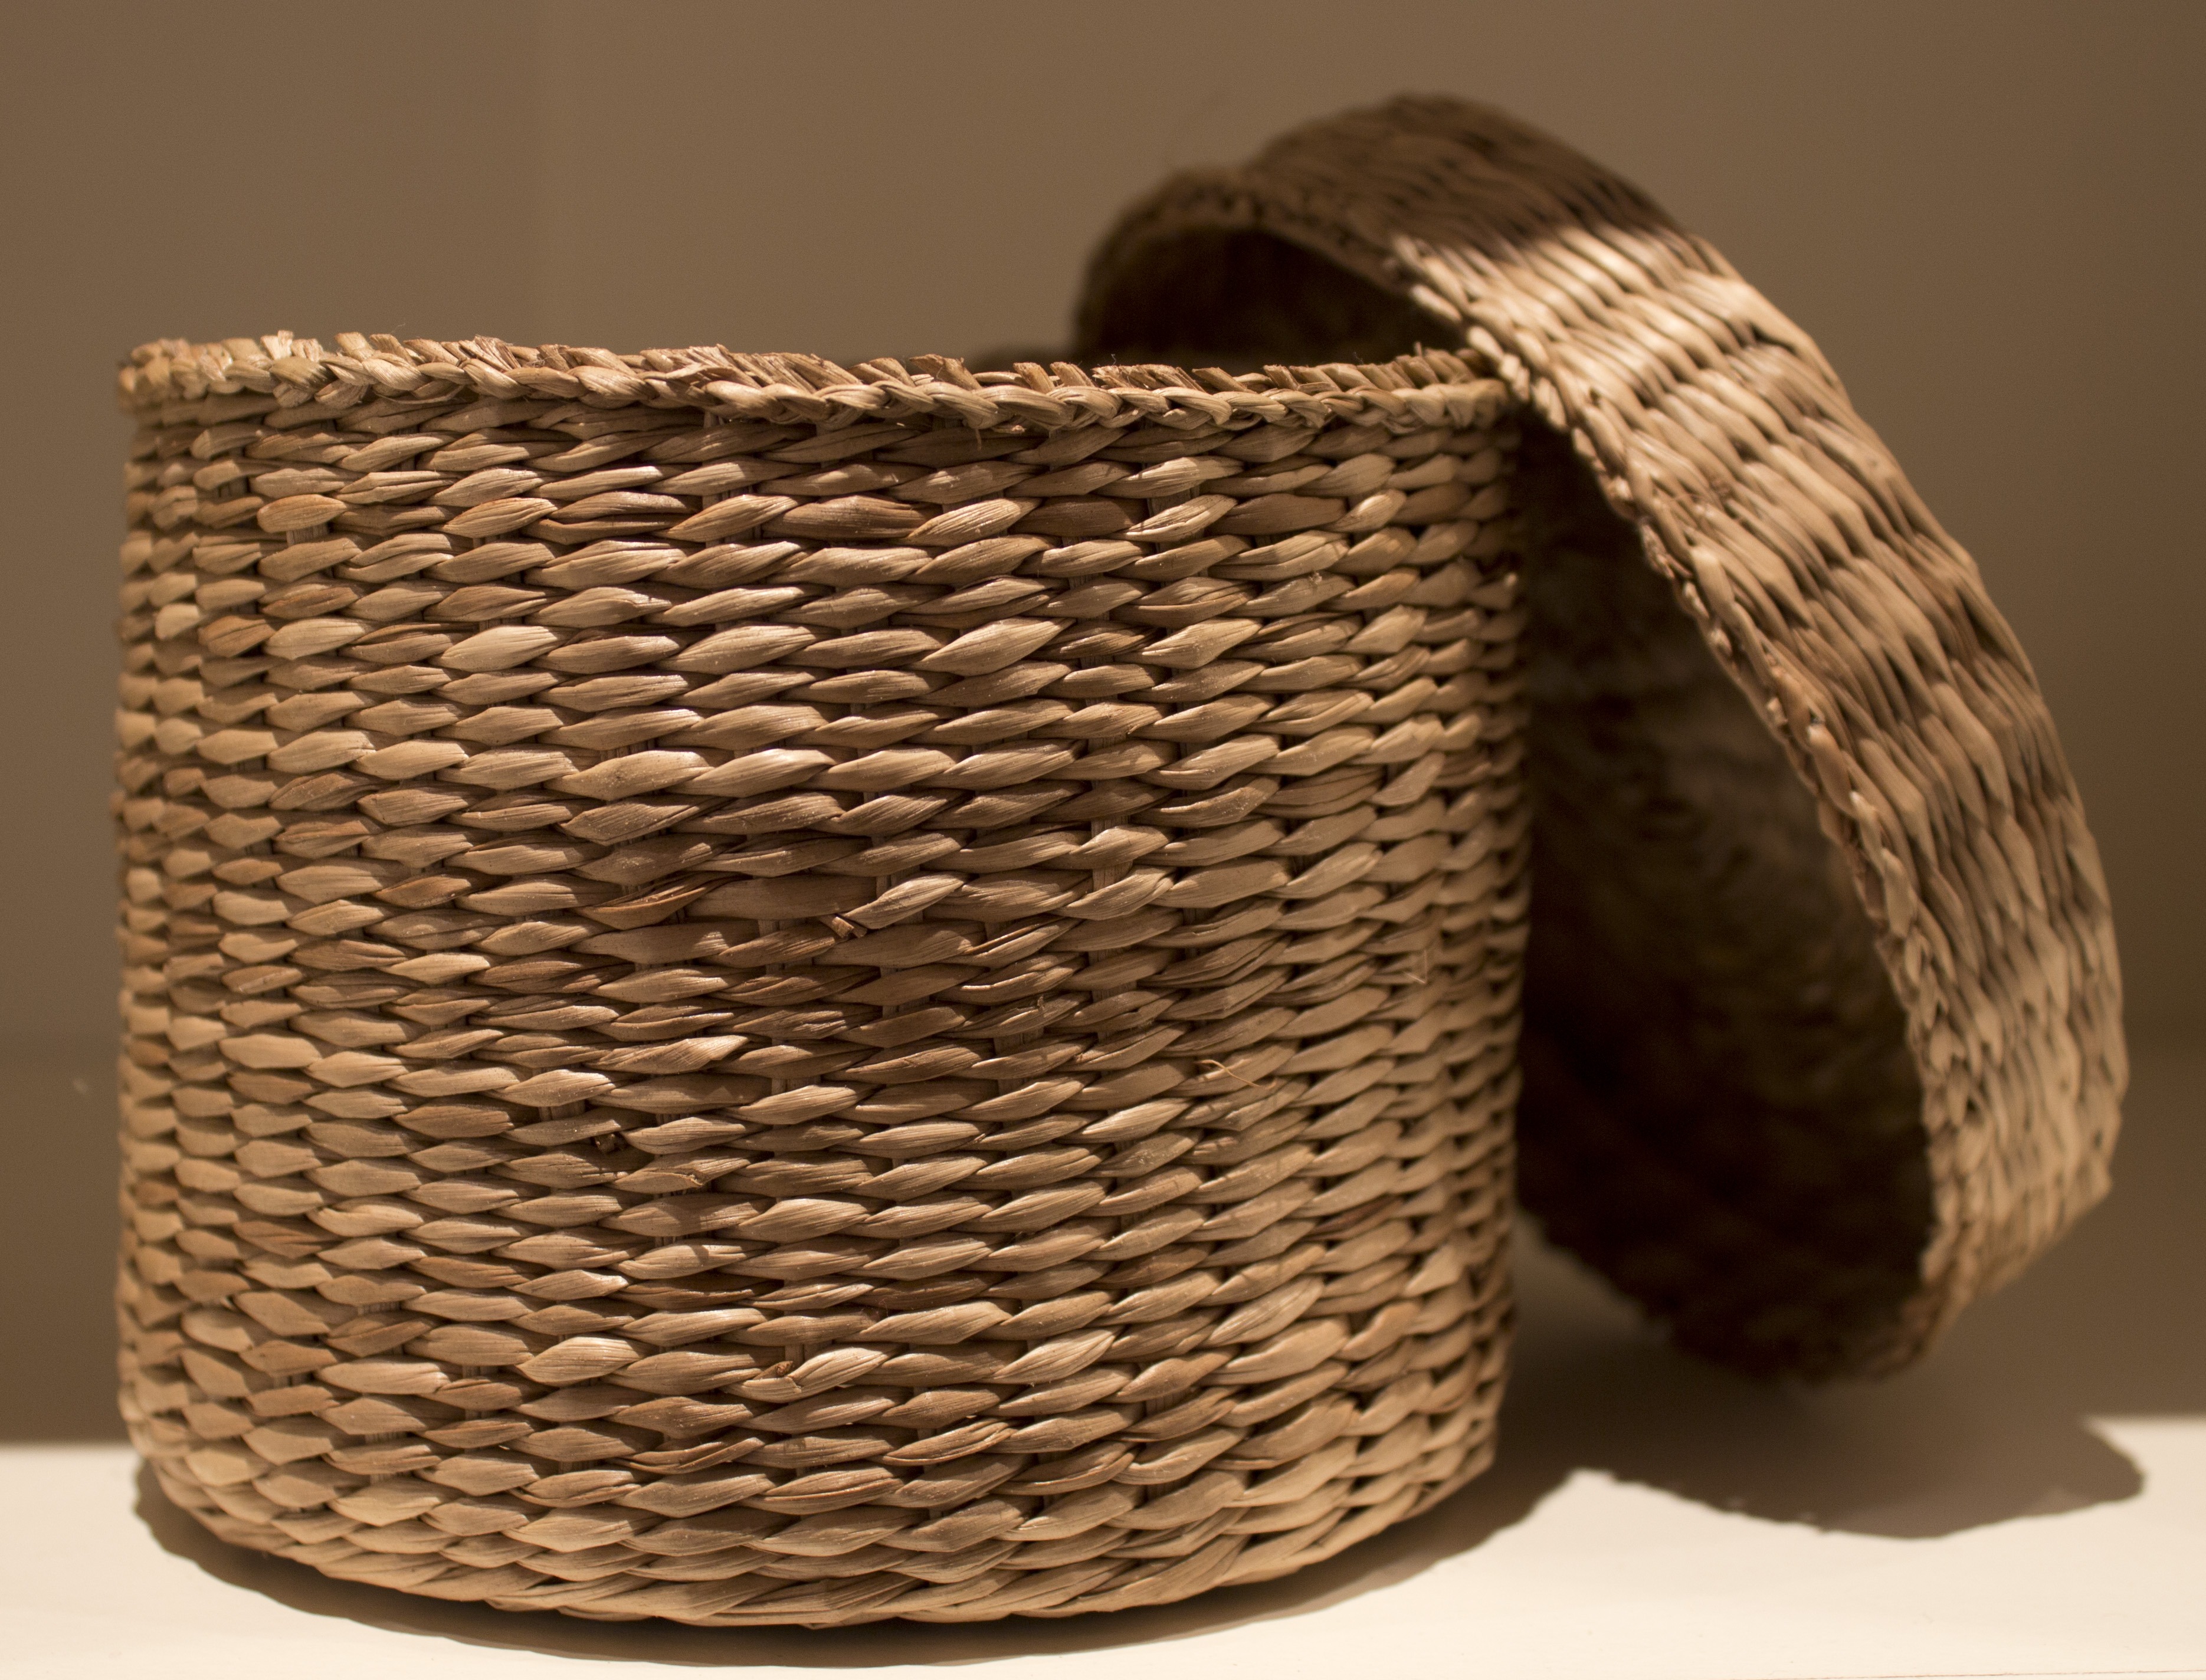
wood, basket, wicker, basket with lid, pflechtkorb, round basket